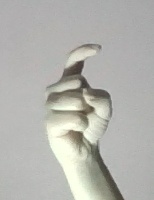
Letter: ra